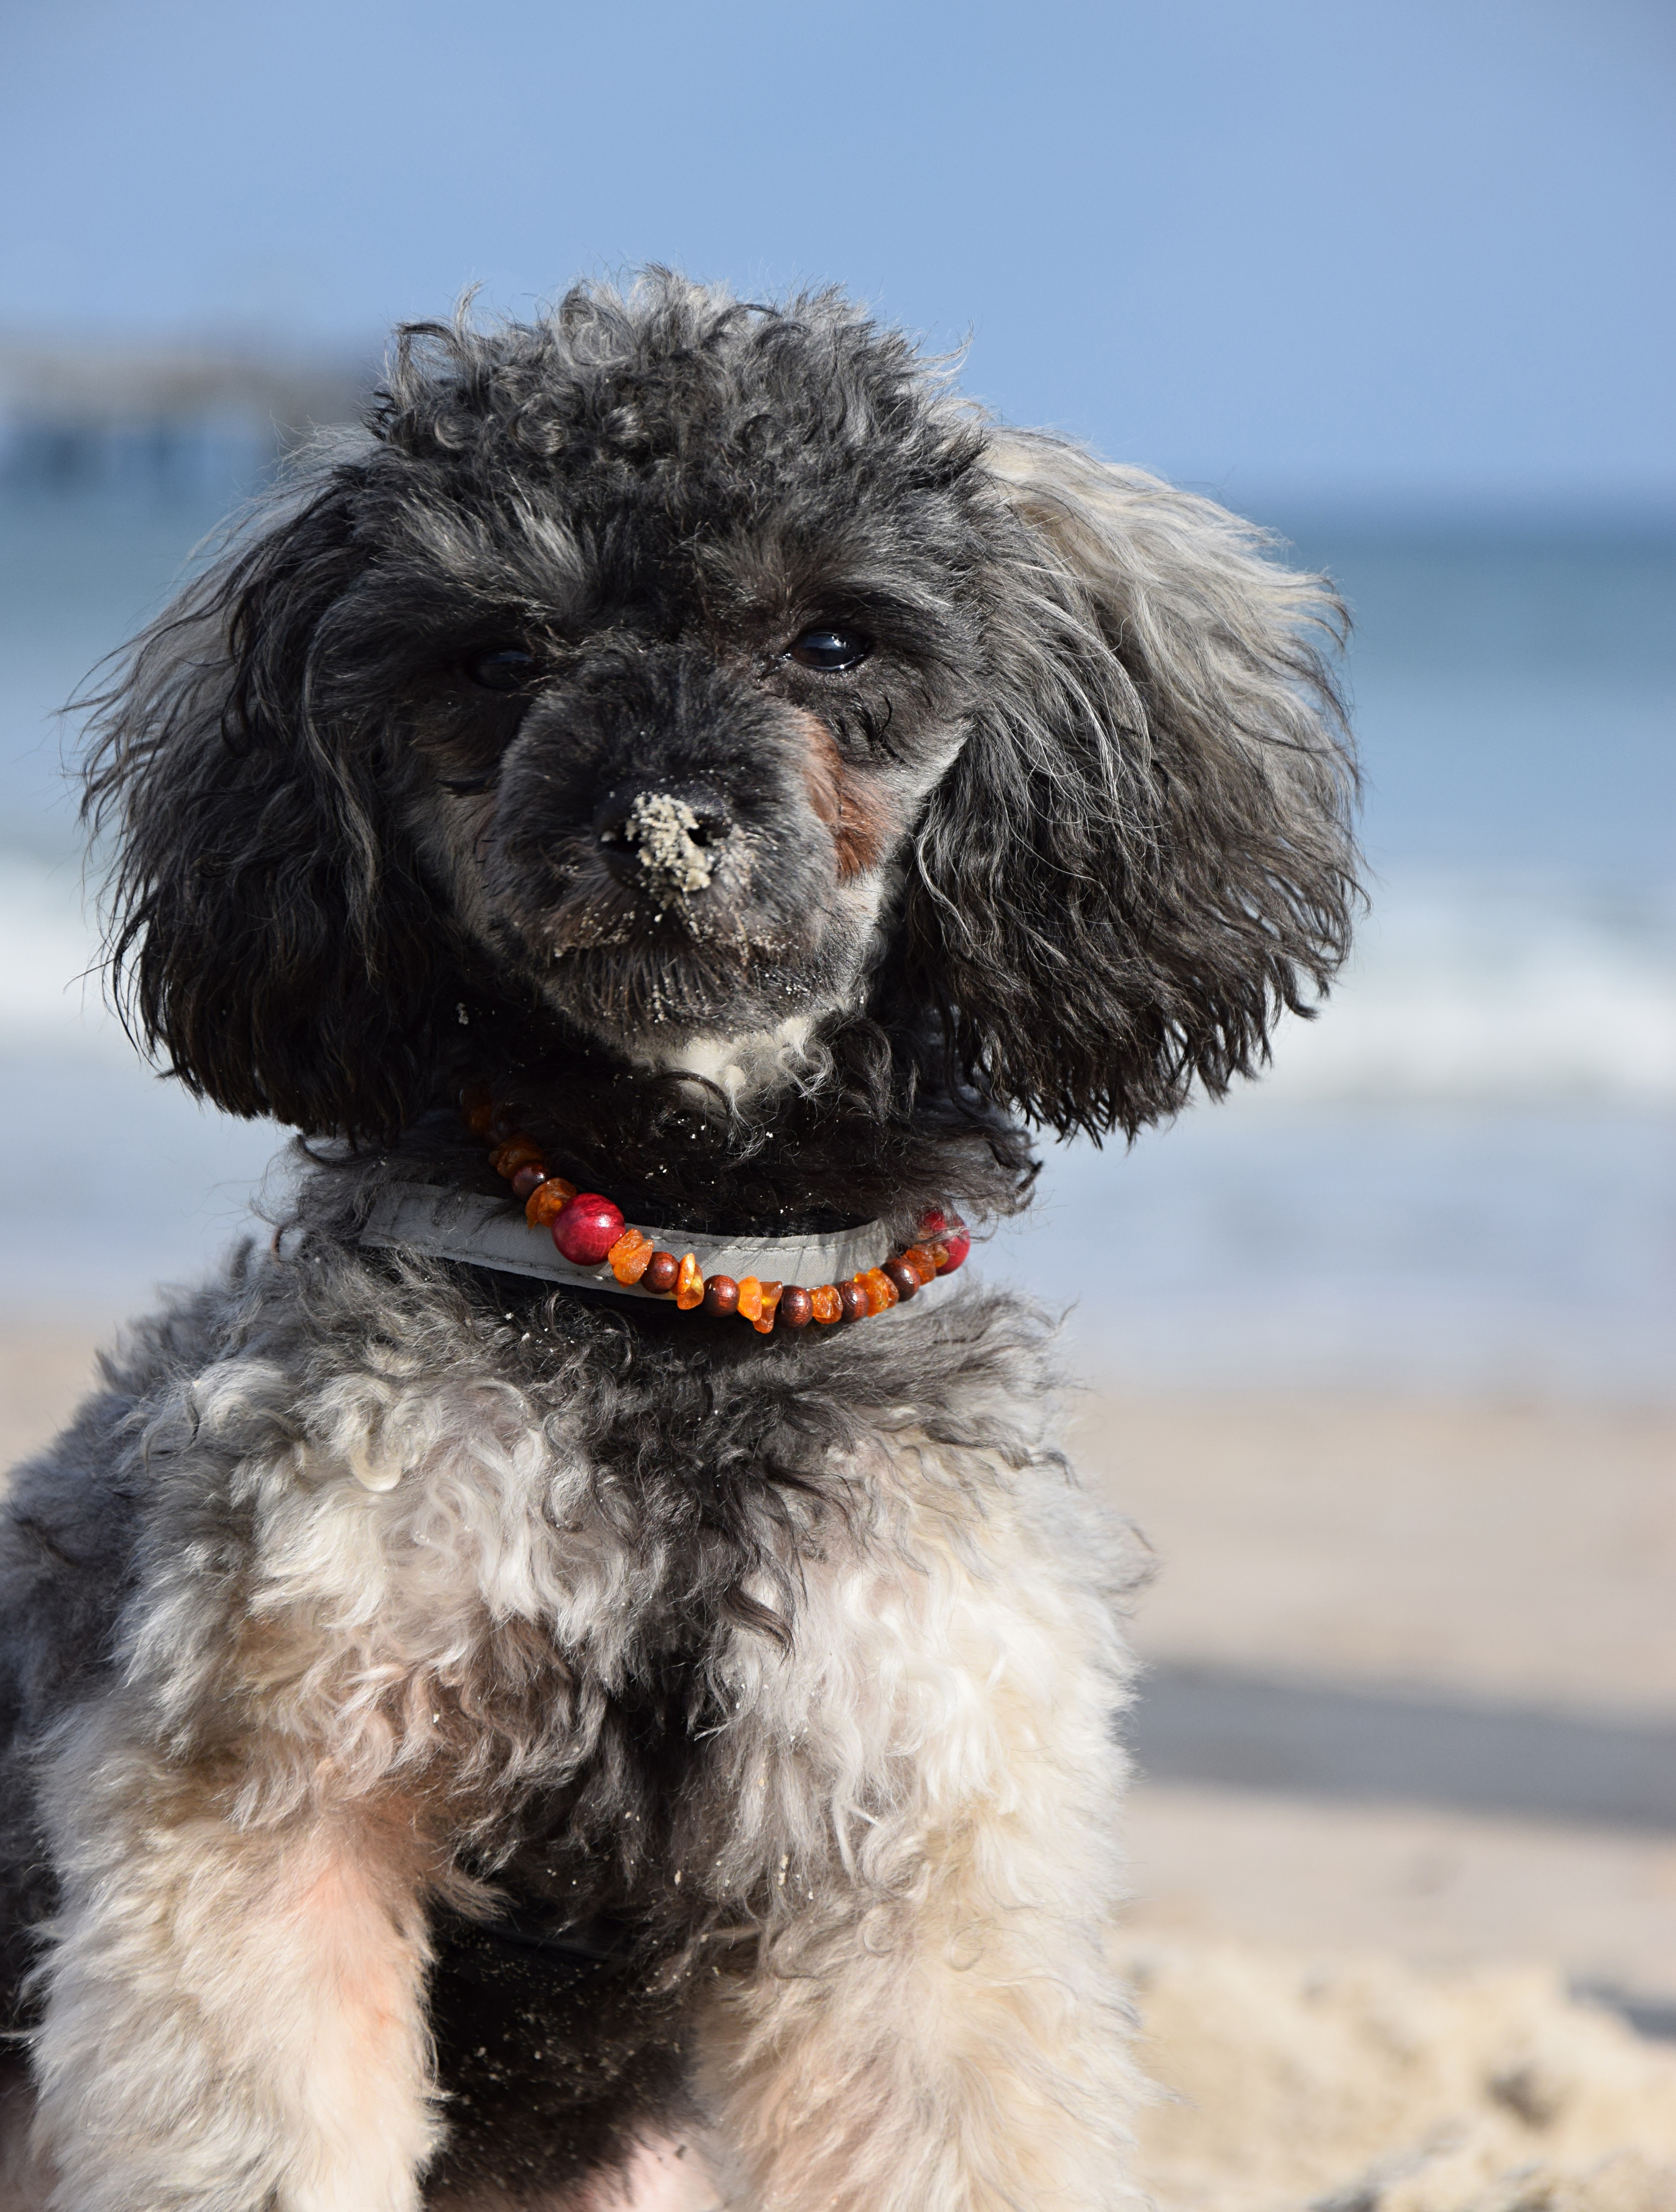
beach, sea, water, wave, puppy, dog, mammal, poodle, vertebrate, waters, dog breed, binz, barbet, cavapoo, baltic sea, miniature poodle, goldendoodle, cockapoo, toy poodle, havanese, dog like mammal, schnoodle, dog crossbreeds, poodle crossbreed, lagotto romagnolo, portuguese water dog, spanish water dog